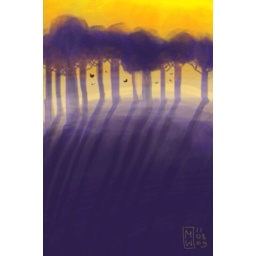
deep in the forest there are butterflies you've never seen before.fingerpainted in brushes app beta V3